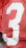
Number: 3